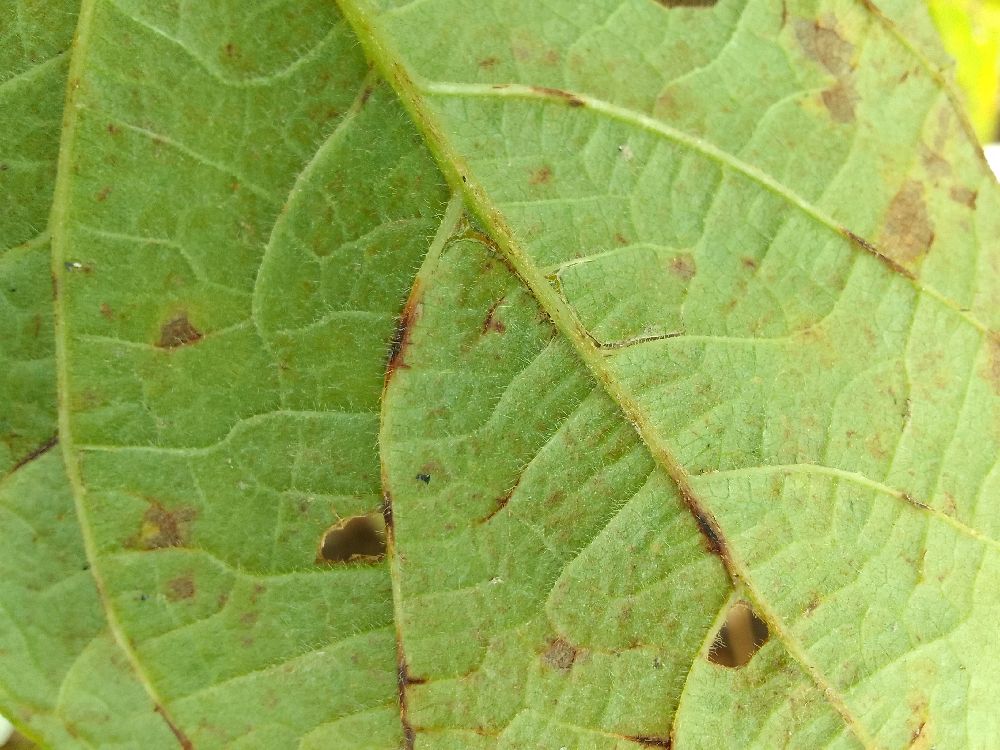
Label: anthracnose